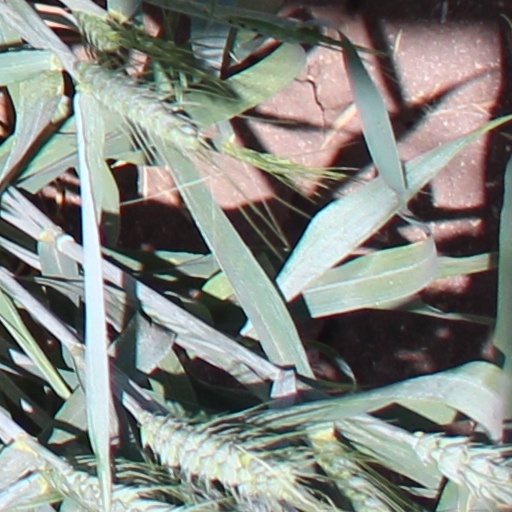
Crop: wheat